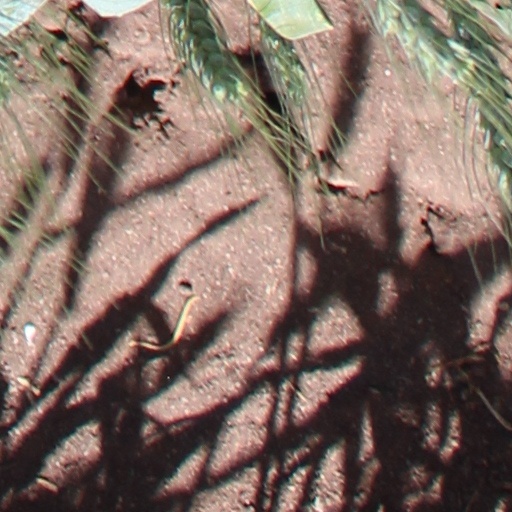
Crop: wheat